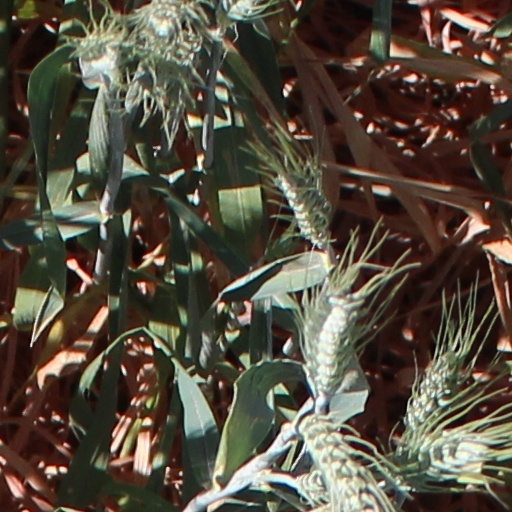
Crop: wheat